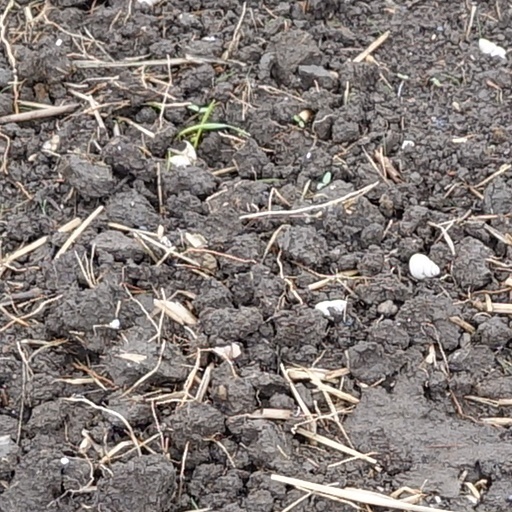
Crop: wheat